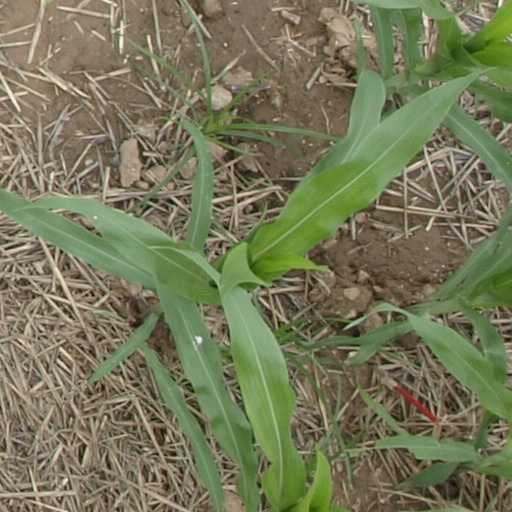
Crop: maize; corn